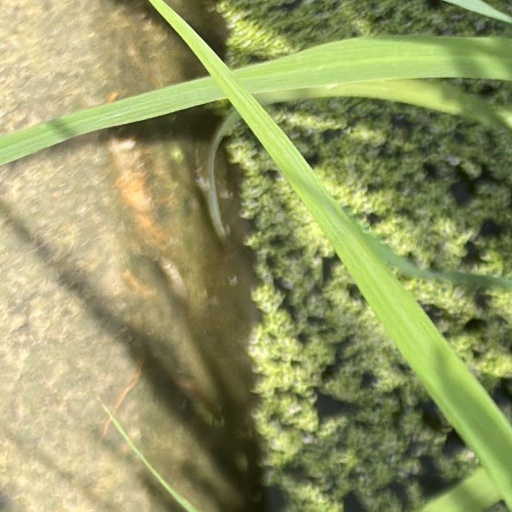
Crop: rice